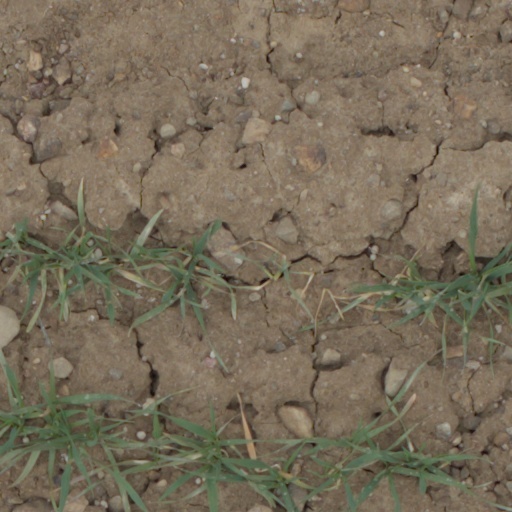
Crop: wheat